Whitey Harrison

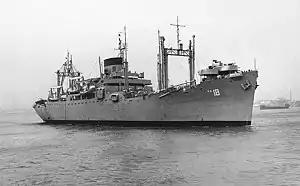

After graduating high school in 1932, Harrison attempted to study at Fullerton Junior College. He did not find college interesting but found a passion at the beach. He later attempted to stow away to Hawaii in September 1934. Harrison first boarded the "Monterey", hiding away in a deck chair before being caught minutes away from Waikiki Beach and sent to the freighter "Manukai" that would take him back to San Francisco. Harrison tried again aboard "President Jackson" and succeeded in arriving in Honolulu, HI. While in Waikiki, Harrison worked as a beach boy and was in the company of other surfers, including Native Hawaiian Duke Kahanamoku.